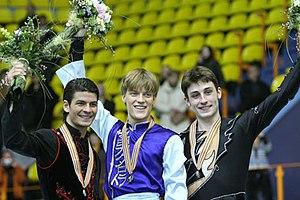
Les championnats d'Europe de patinage artistique de 2008 ont eu lieu du 22 au 27 janvier 2008 au Dom Sportova à Zagreb.
Brian Joubert, est un patineur artistique français. Il fut champion du monde de la discipline en 2007, titre remporté à Tokyo.